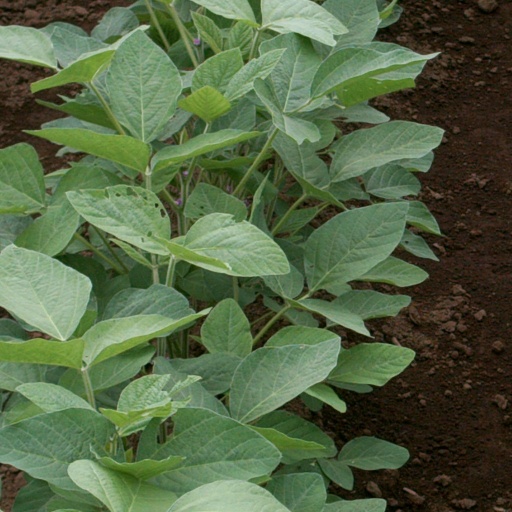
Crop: soybean